List of reptiles of Mexico

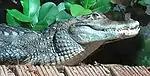
"Caiman crocodilus"

The alligatorids (Alligatoridae) are a family of crocodilian sauropsids (reptiles) native to the Americas. It includes the extant genera "Alligator", "Caiman", "Melanosuchus" and "Paleosuchus", as well as numerous extinct genera. Of the 7 species that inhabit America, 2 occur in Mexico.